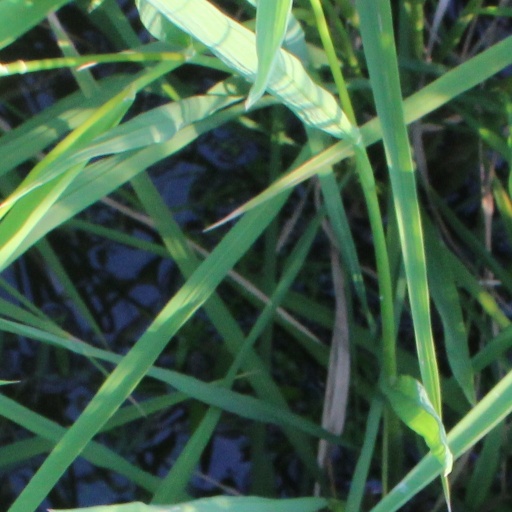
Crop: rice